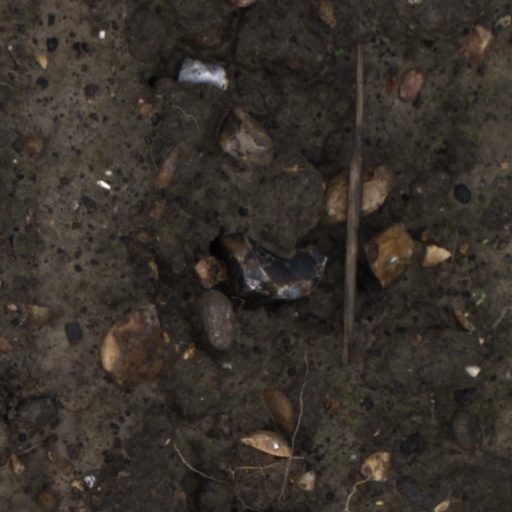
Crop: wheat